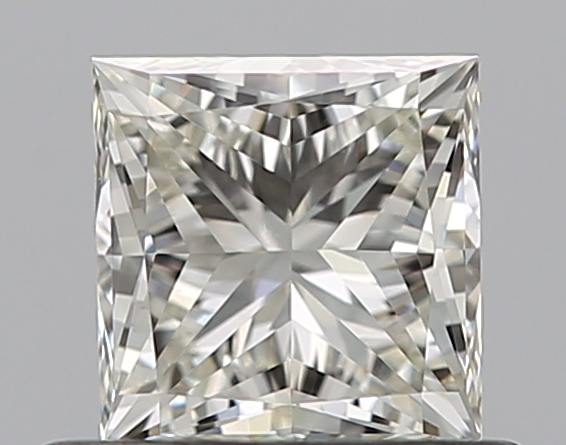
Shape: princess
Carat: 0.6
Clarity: VS1
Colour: K
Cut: EX
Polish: EX
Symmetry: VG
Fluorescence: N
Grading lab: GIA
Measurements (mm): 4.49 x 4.4 x 3.25